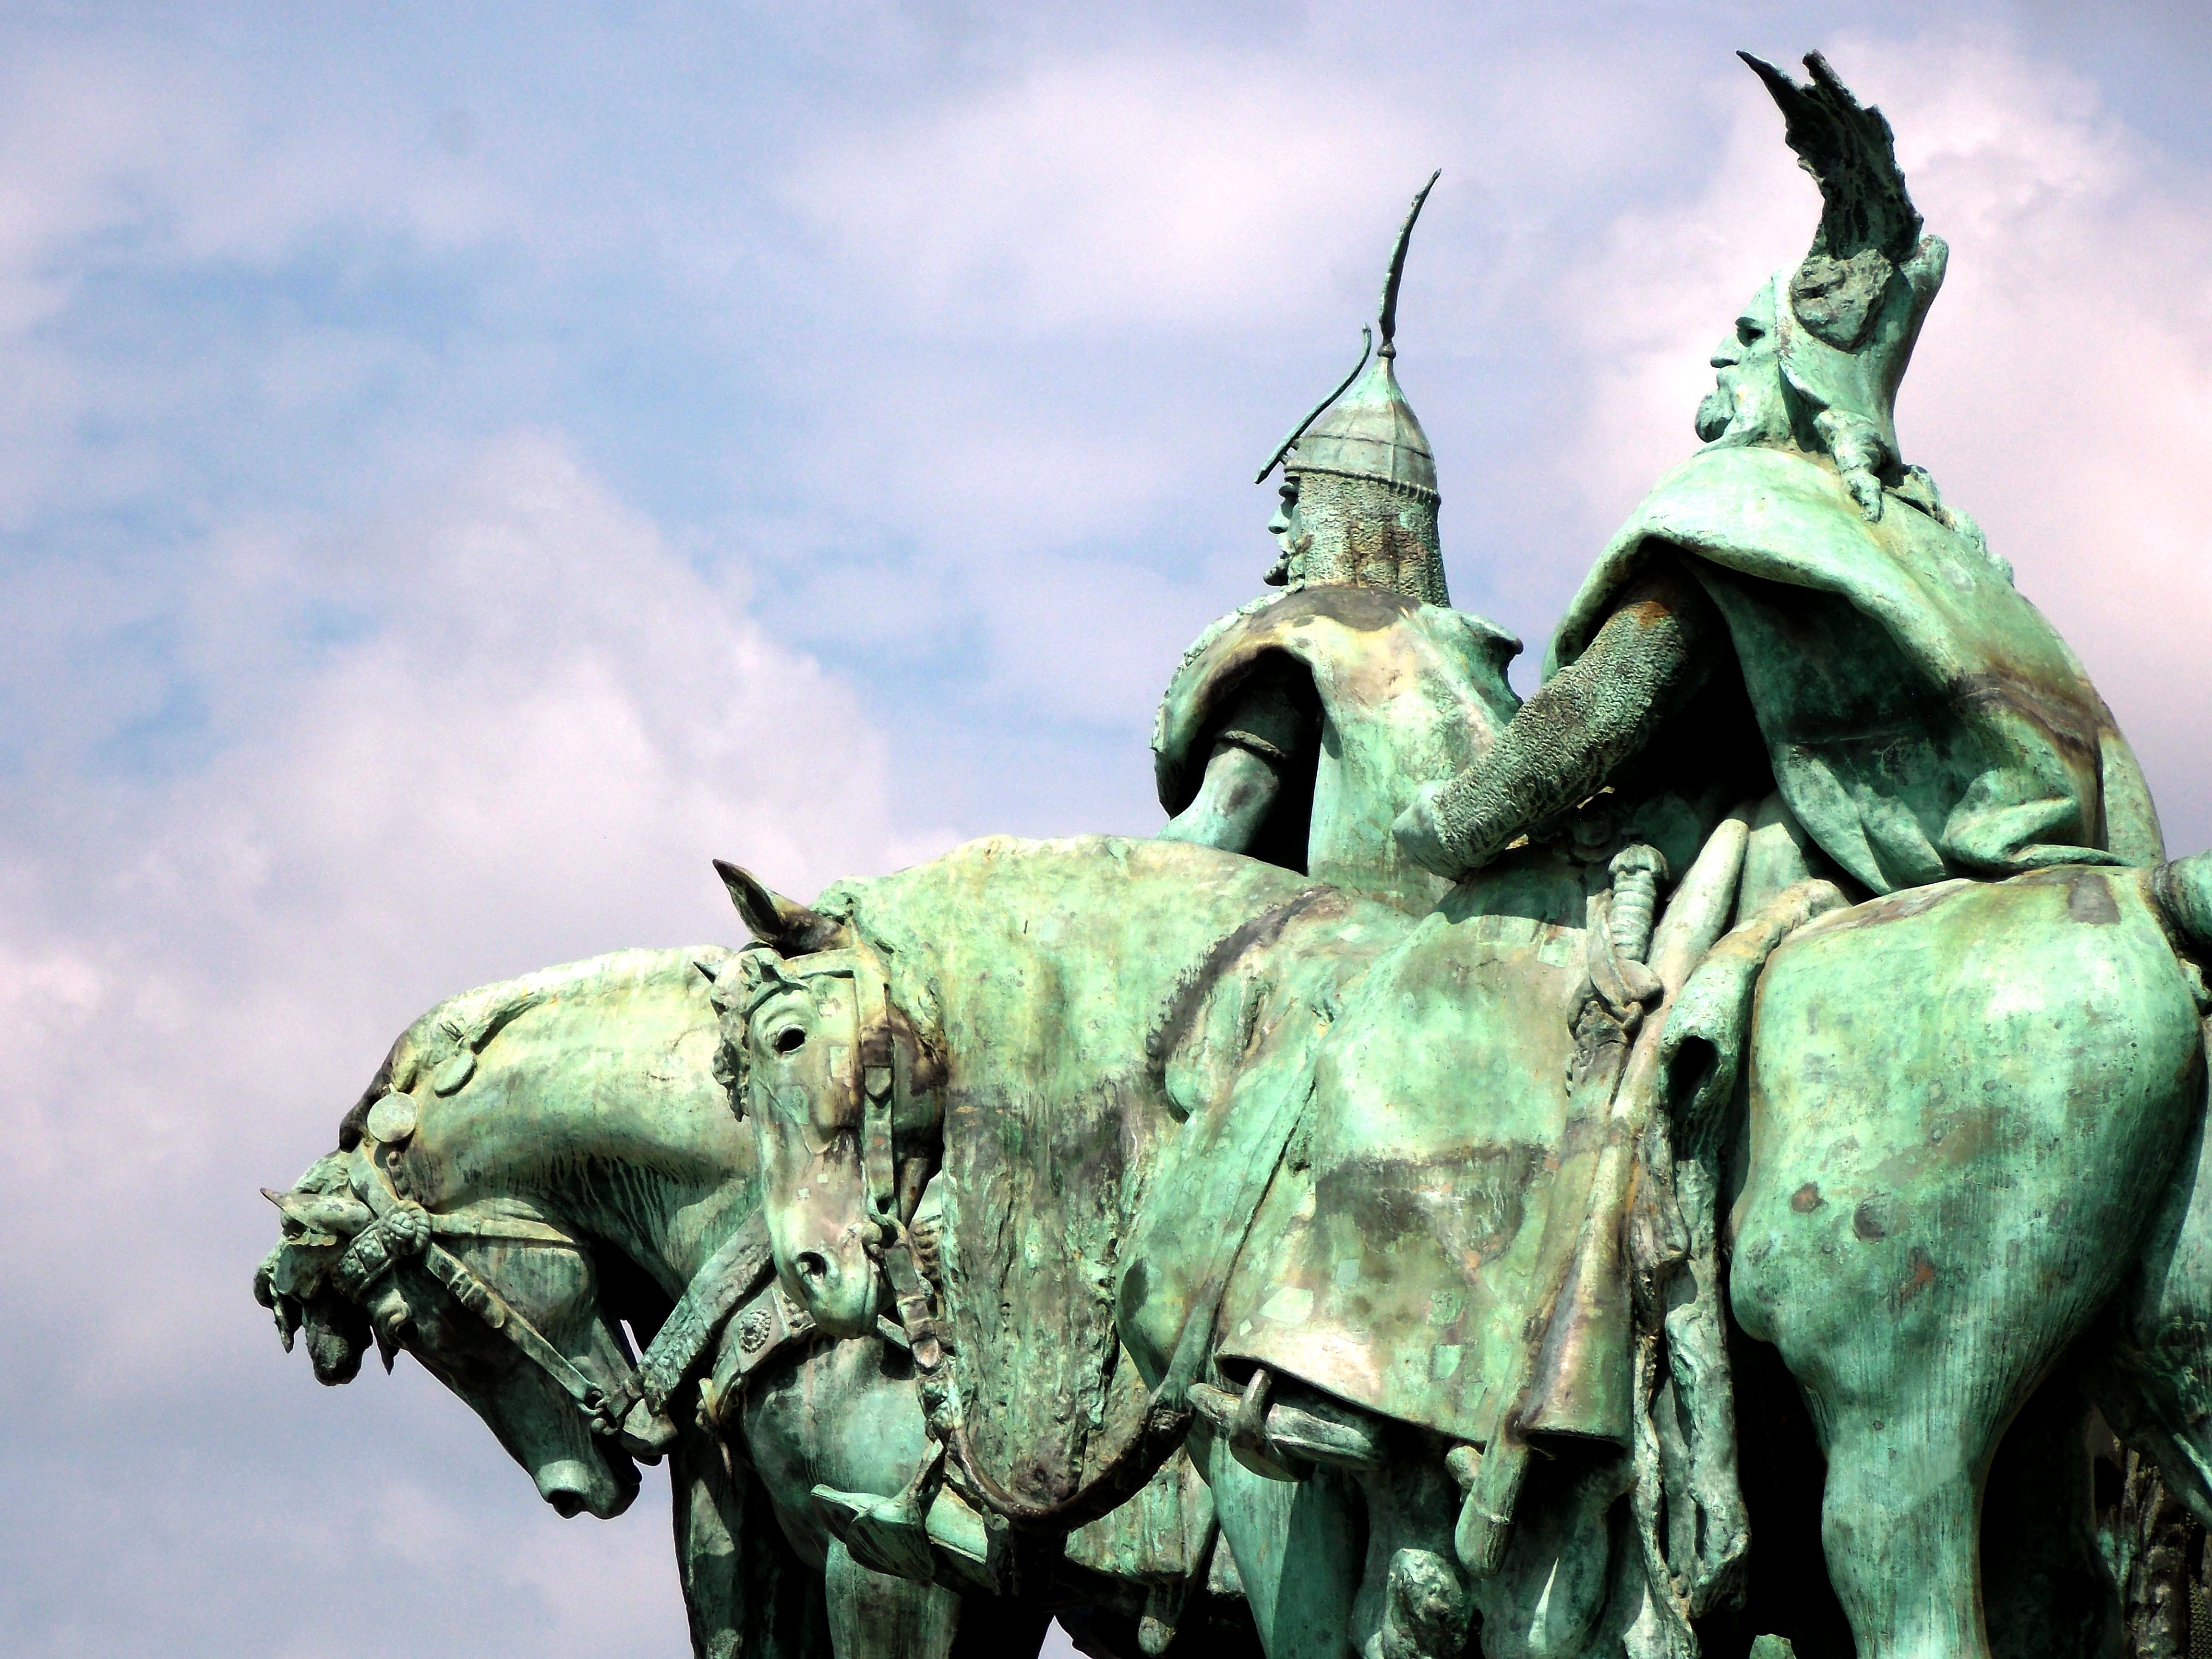
monument, statue, gargoyle, sculpture, art